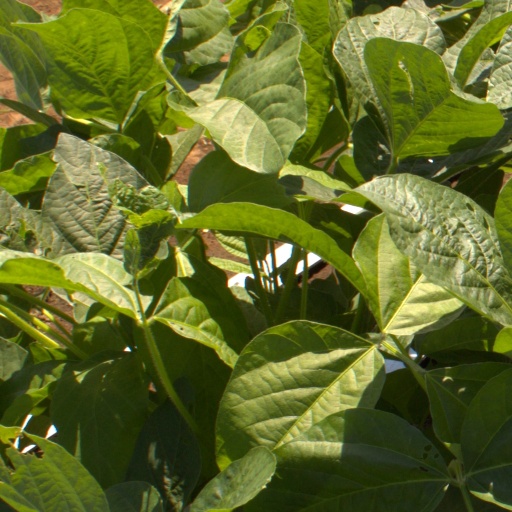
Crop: soybean